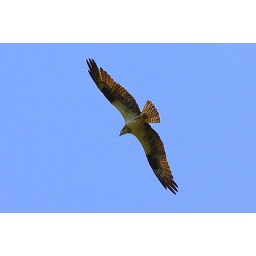
"Does it fly high like a bird up in the sky "